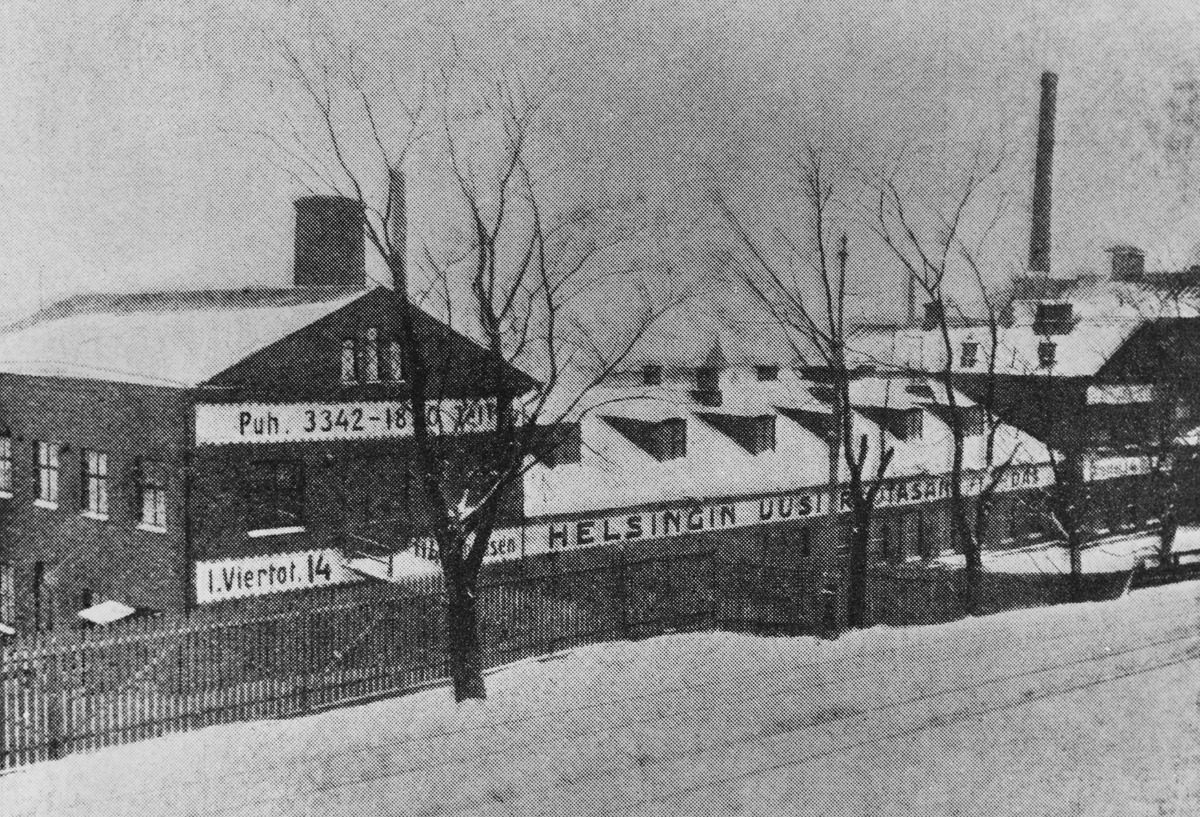
Helsingin uusi rautasänkytehdas.
sisällön kuvaus: Helsingin uusi rautasänkytehdas, (entinen Helsingfors tändstickfabriks Ab:n tulitikkutehdas), Itäinen Viertotie 14 (= Itäinen Viertotie 11-13, nyk. Hämeentie 11-13). mustavalkoinen
Ajankohta: kuvausaika 1910 n
Paikka: Suomi, Uusimaa, Helsinki, Sörnäinen Helsinki, Hämeentie 11 -13
Aiheet: Helsingin Uusi Rautasänkytehdas, teollisuuslaitokset, liikekilvet, aidat, talvi, teollisuusrakennukset, tehtaat